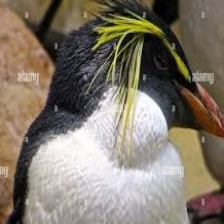
Species: FIORDLAND PENGUIN
Scientific name: EUDYPTES PACHYRHYNCHUS
ImageNet parent category: king_penguin